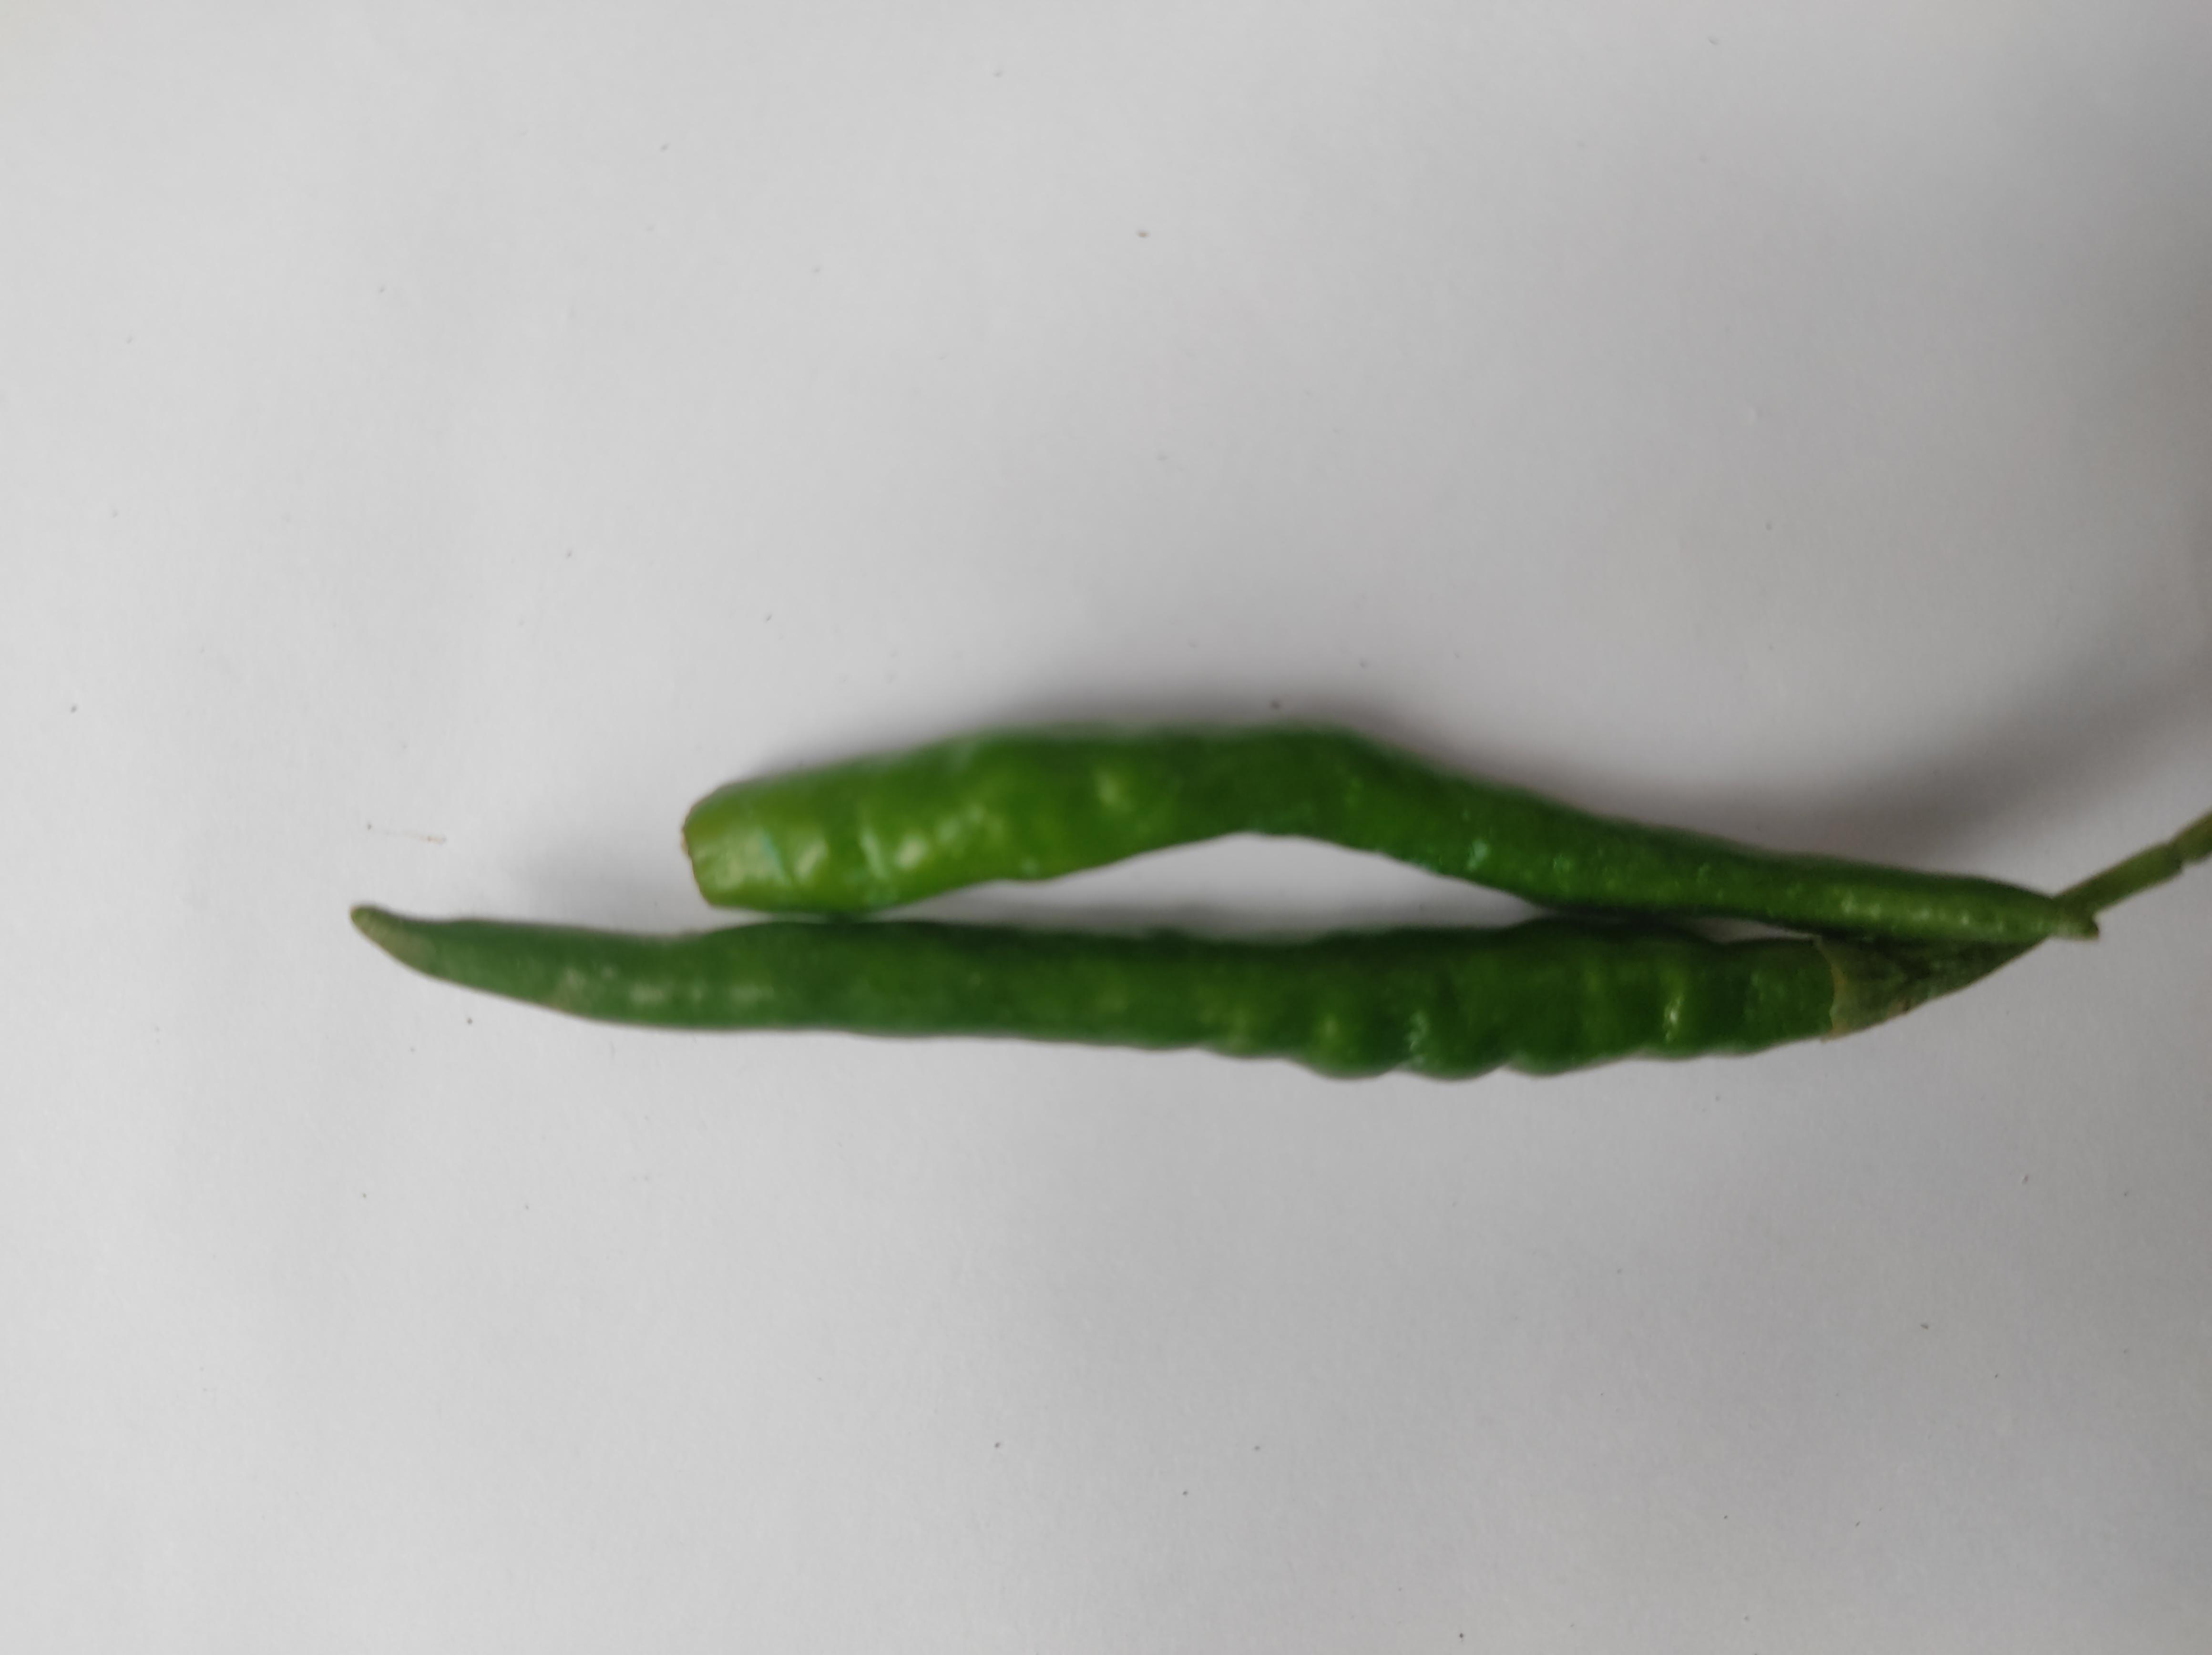
Label: Green Chili